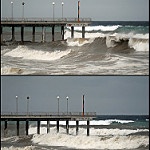
Label: sea